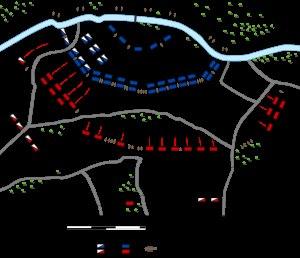
La bataille de Sobraon opposa, le 10 février 1846, les forces britanniques de la Compagnie anglaise des Indes orientales aux Khālsā du royaume sikh du Pendjab. Les Sikhs furent mis en déroute. Cette victoire décisive mit un terme à la Première Guerre anglo-sikhe.